Gardiner railway station

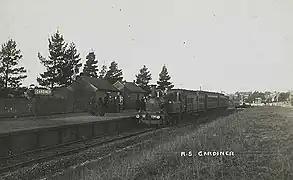
An M-class steam locomotive arriving at the original Gardiner Station, 1900

Gardiner railway station opened on 24 March 1890. The line through the station was originally built to link Burnley to the Outer Circle line at Waverley Road, before continuing onto Oakleigh. The station was named after local pastoralist John Gardiner, who had settled near the junction of the Yarra River and Gardiners Creek in 1836. The line to Darling was duplicated in 1926, alongside other works along the line.